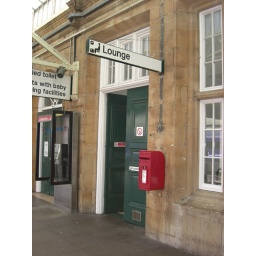
A lamp box fixed on a wall at the entrance to the Bath rail station in Somerset